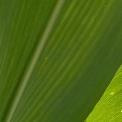
Crop: Maize
Condition: spodoptera-frugiperda-a